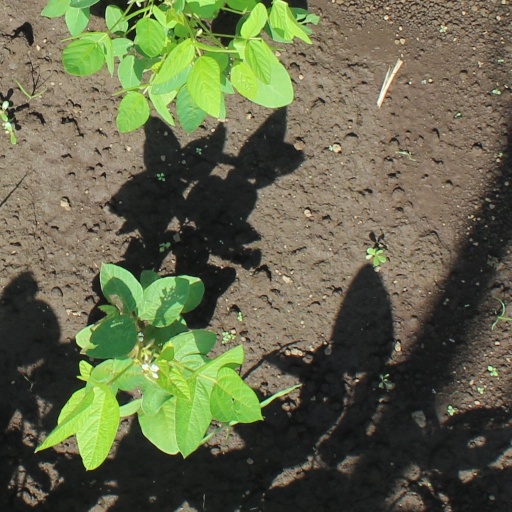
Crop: soybean